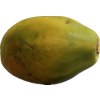
Label: papaya